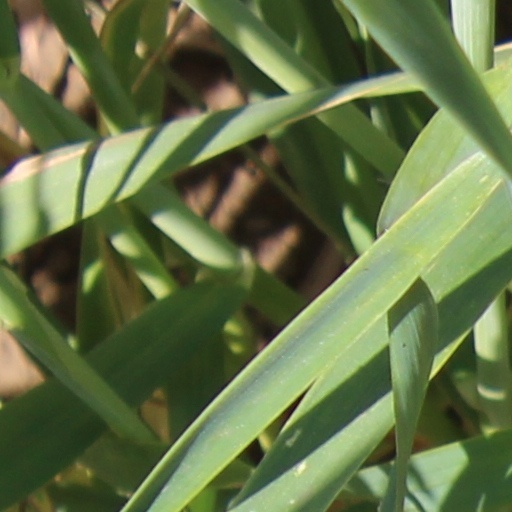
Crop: wheat